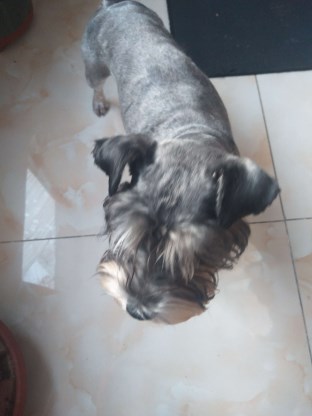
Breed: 2342-n000102-miniature_schnauzer